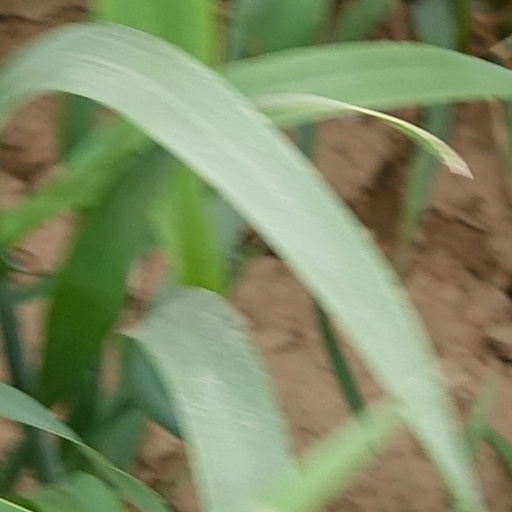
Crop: wheat